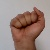
The image shows a hand gesture representing the letter 'A' in Indian Sign Language.